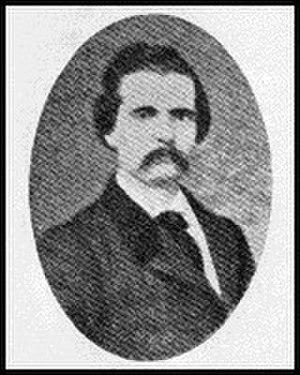
Manuel Antônio de Almeida était un écrivain, médecin et enseignant brésilien. Il est célèbre pour son livre Memórias de um sargento de milícias, écrit sous le pseudonyme de Um Brasileiro. Il a été membre de l'Académie brésilienne des lettres.